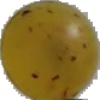
Label: white_grape